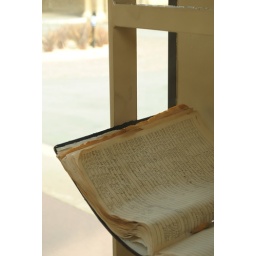
This was in the corner of the coolest clock tower EVER (which happens to be in Stanford, CA).